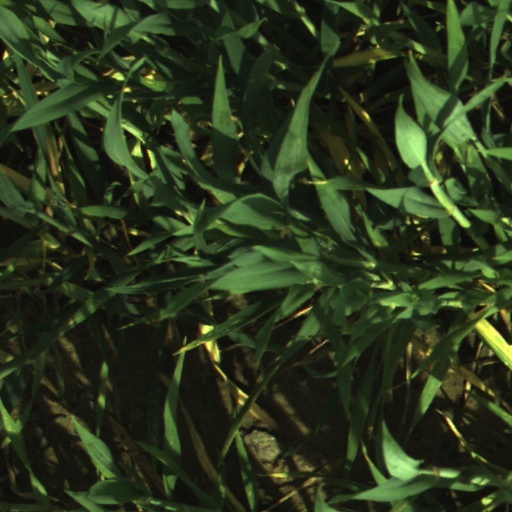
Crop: wheat